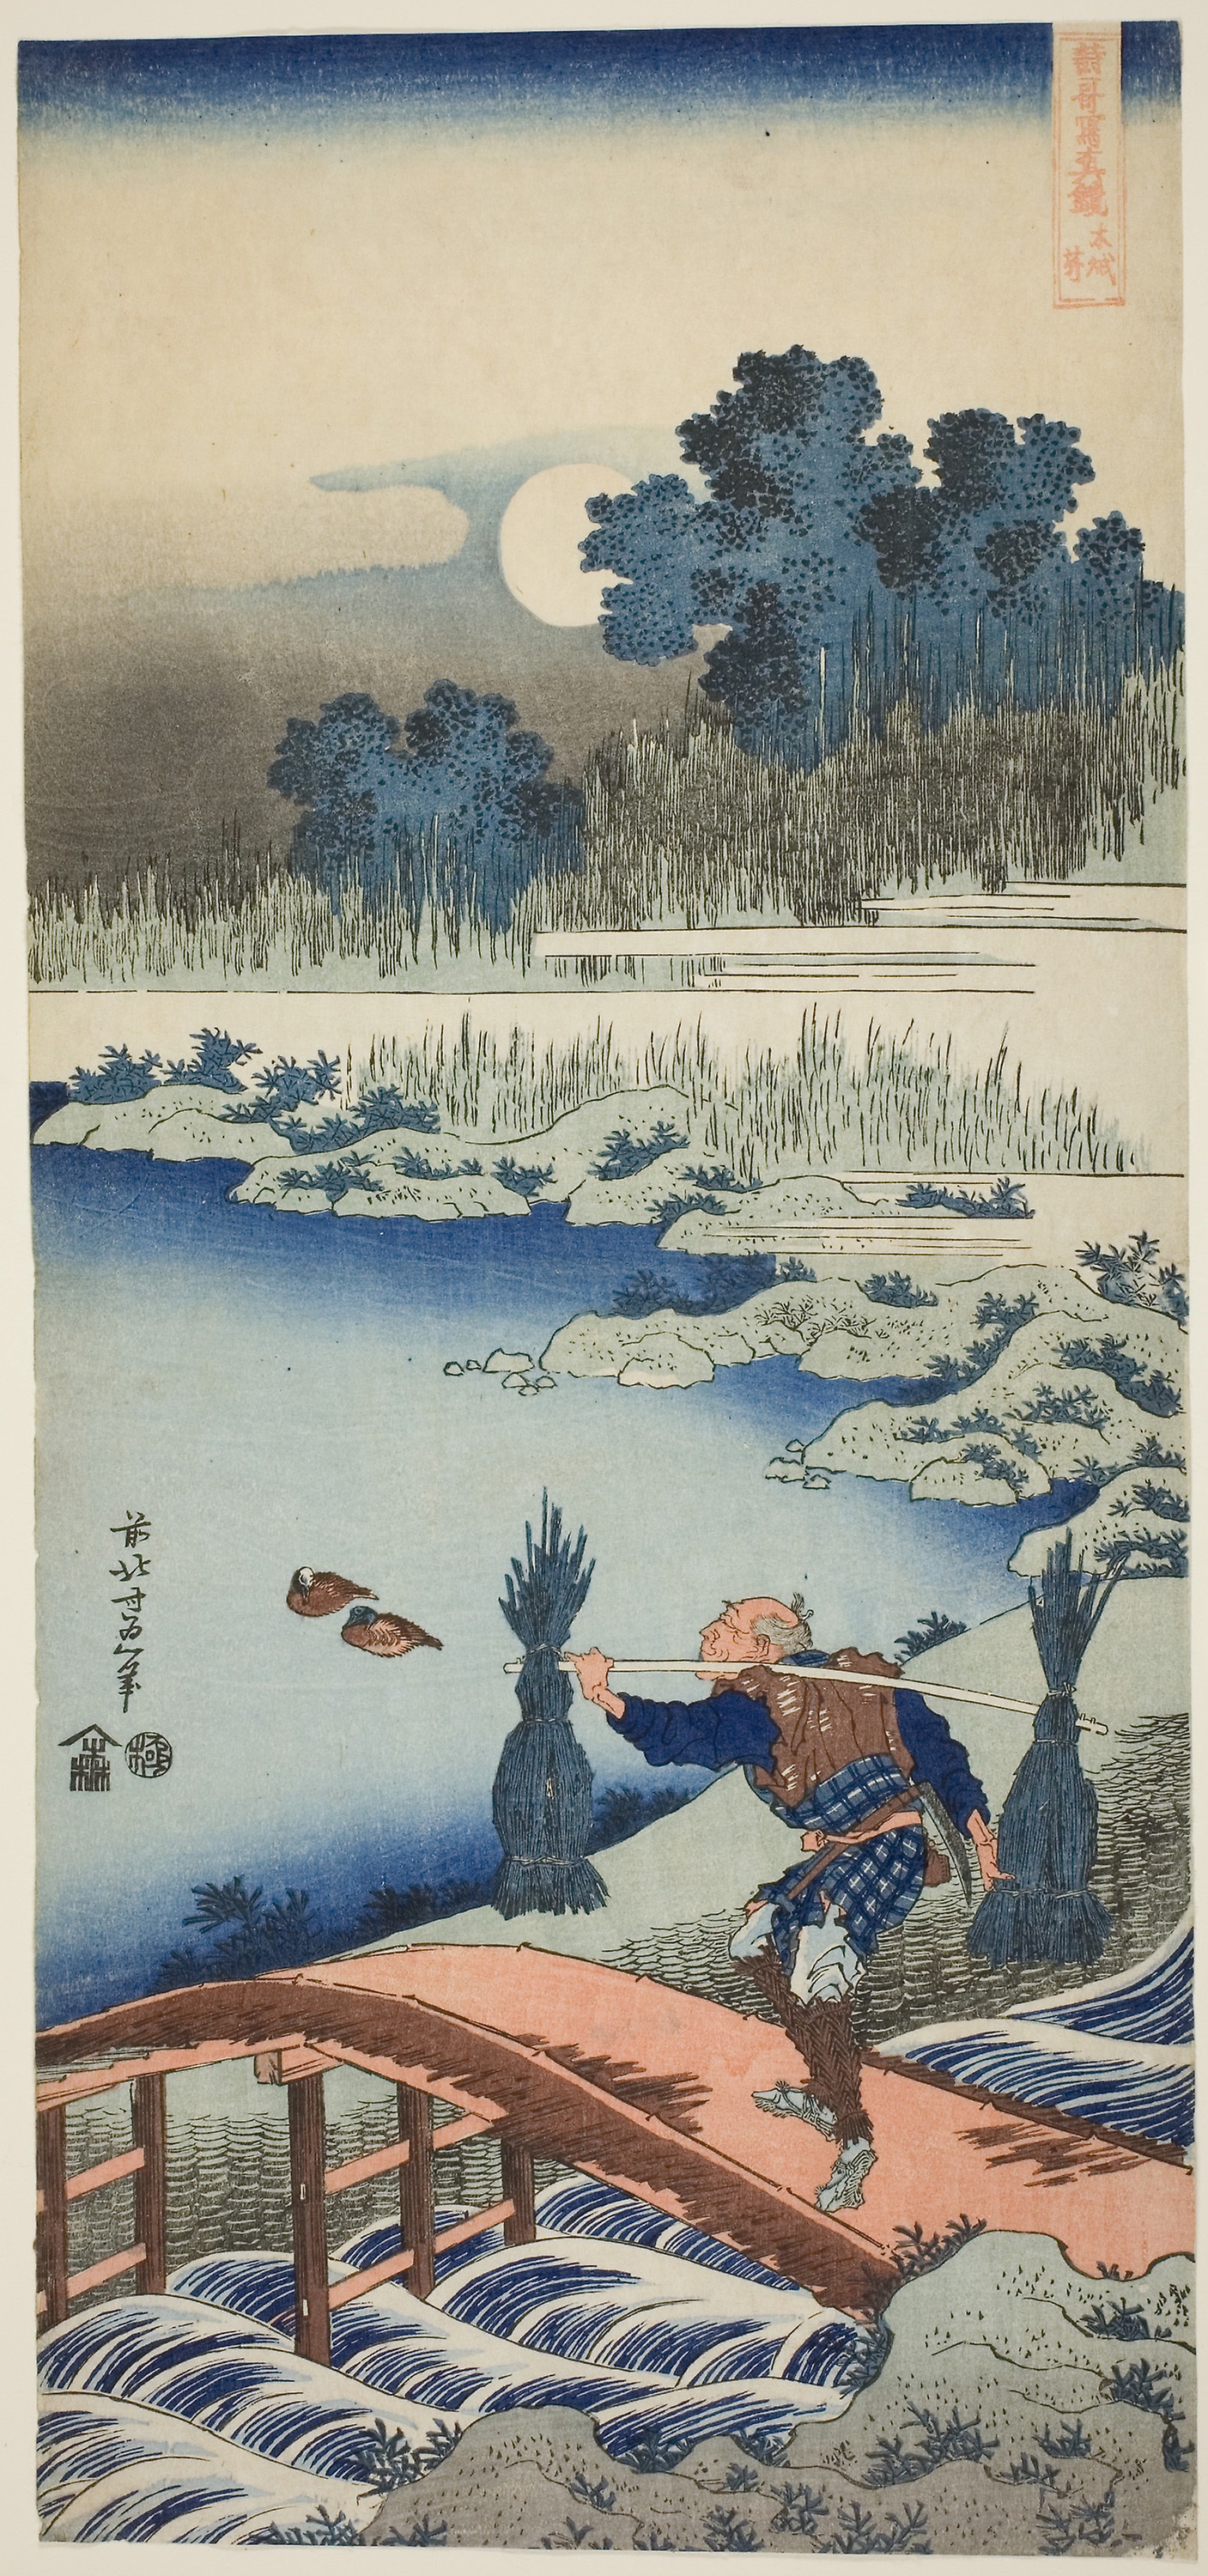
fauna, water, painting, watercolor paint, art, visual arts, winter